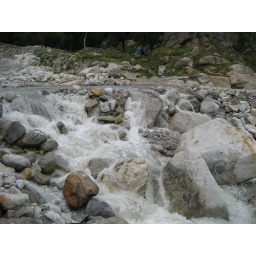
On the way to chitkul on road after Rakchham, river to be crossed by jeep.